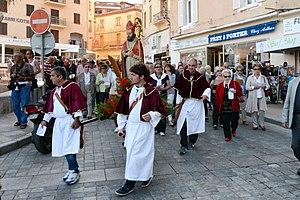
Calvi est une commune française située dans la circonscription départementale de la Haute-Corse et le territoire de la collectivité de Corse. Bâtie dans le golfe du même nom, elle se trouve au nord-ouest de l'île et constitue avec l'Île-Rousse l'une des deux agglomérations majeures de Balagne.